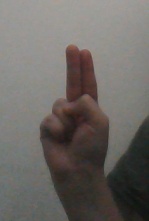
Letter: taa